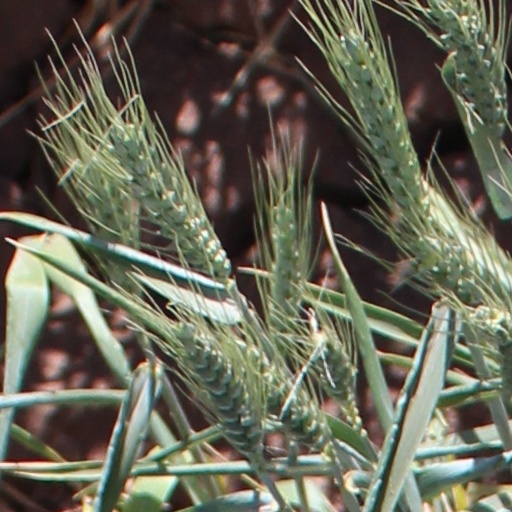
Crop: wheat